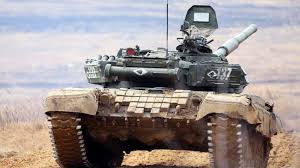
Label: T-72